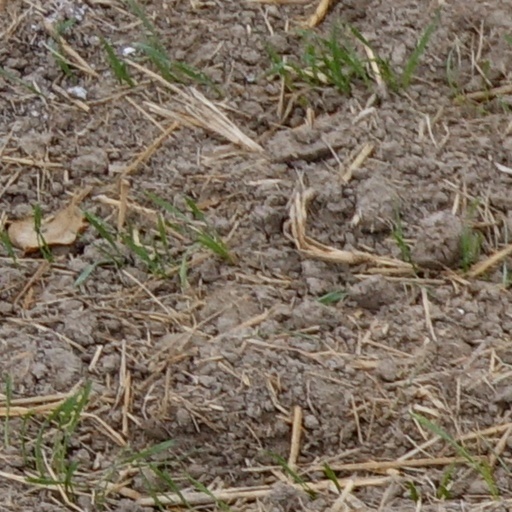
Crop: wheat